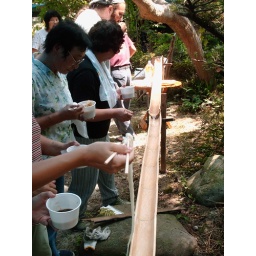
After catching the noodles we dropped them in cups of soy sauce, ginger, and green onions.